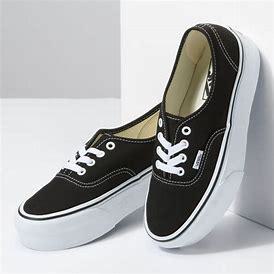
Brand: Vans
Model: UA Authentic